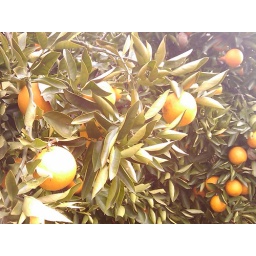
As a kid we had an orange tree in the backyard, and we could just pull a fruit down for breakfast.